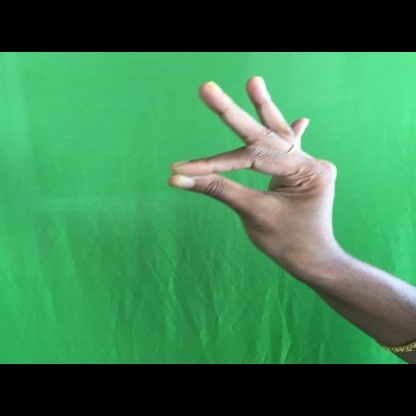
Mudra: Hamsasyam